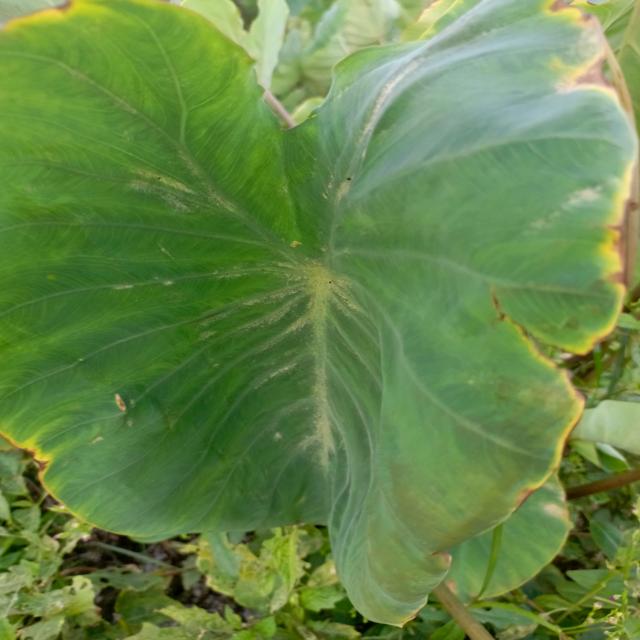
Label: Early_Blight